Dušan Zivlak

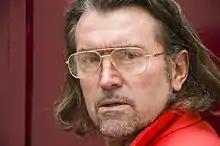
Portrait of the painter

He was educated in Nakovo and Kikinda and graduated from Faculty of Fine Arts of University of Arts in Belgrade. He is a painter and sculptor. He has lived in Paris since 1950. He has been a member of La Maison des Artistes de Paris since 1983. His key activities are figurative painting (acrylic, oil, combined techniques) and drawing (graphite pencil, pastels, crayons, combined techniques). By making his painting come to life via a spirit of estranged meetings, unconnectable connections and genre sacrilege, Dušan Zivlak has not strived towards a new order, new hierarchy of values and goals that would only put new clothes on old normativism. From one painting to the next, Zivlak surrenders his artistic coordinates, grafting of his figures, items and legends, his “bricolage” of scenes, themes, styles and motifs to a spontaneous, almost wild montage of attraction and distraction, addition and bursts, in which the artistic scene in a way incorporates the viewer.